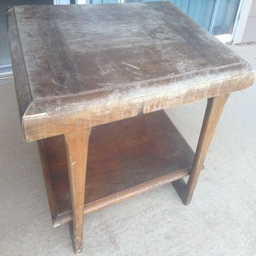
here is the junk throw away table we purchased from business for dollars